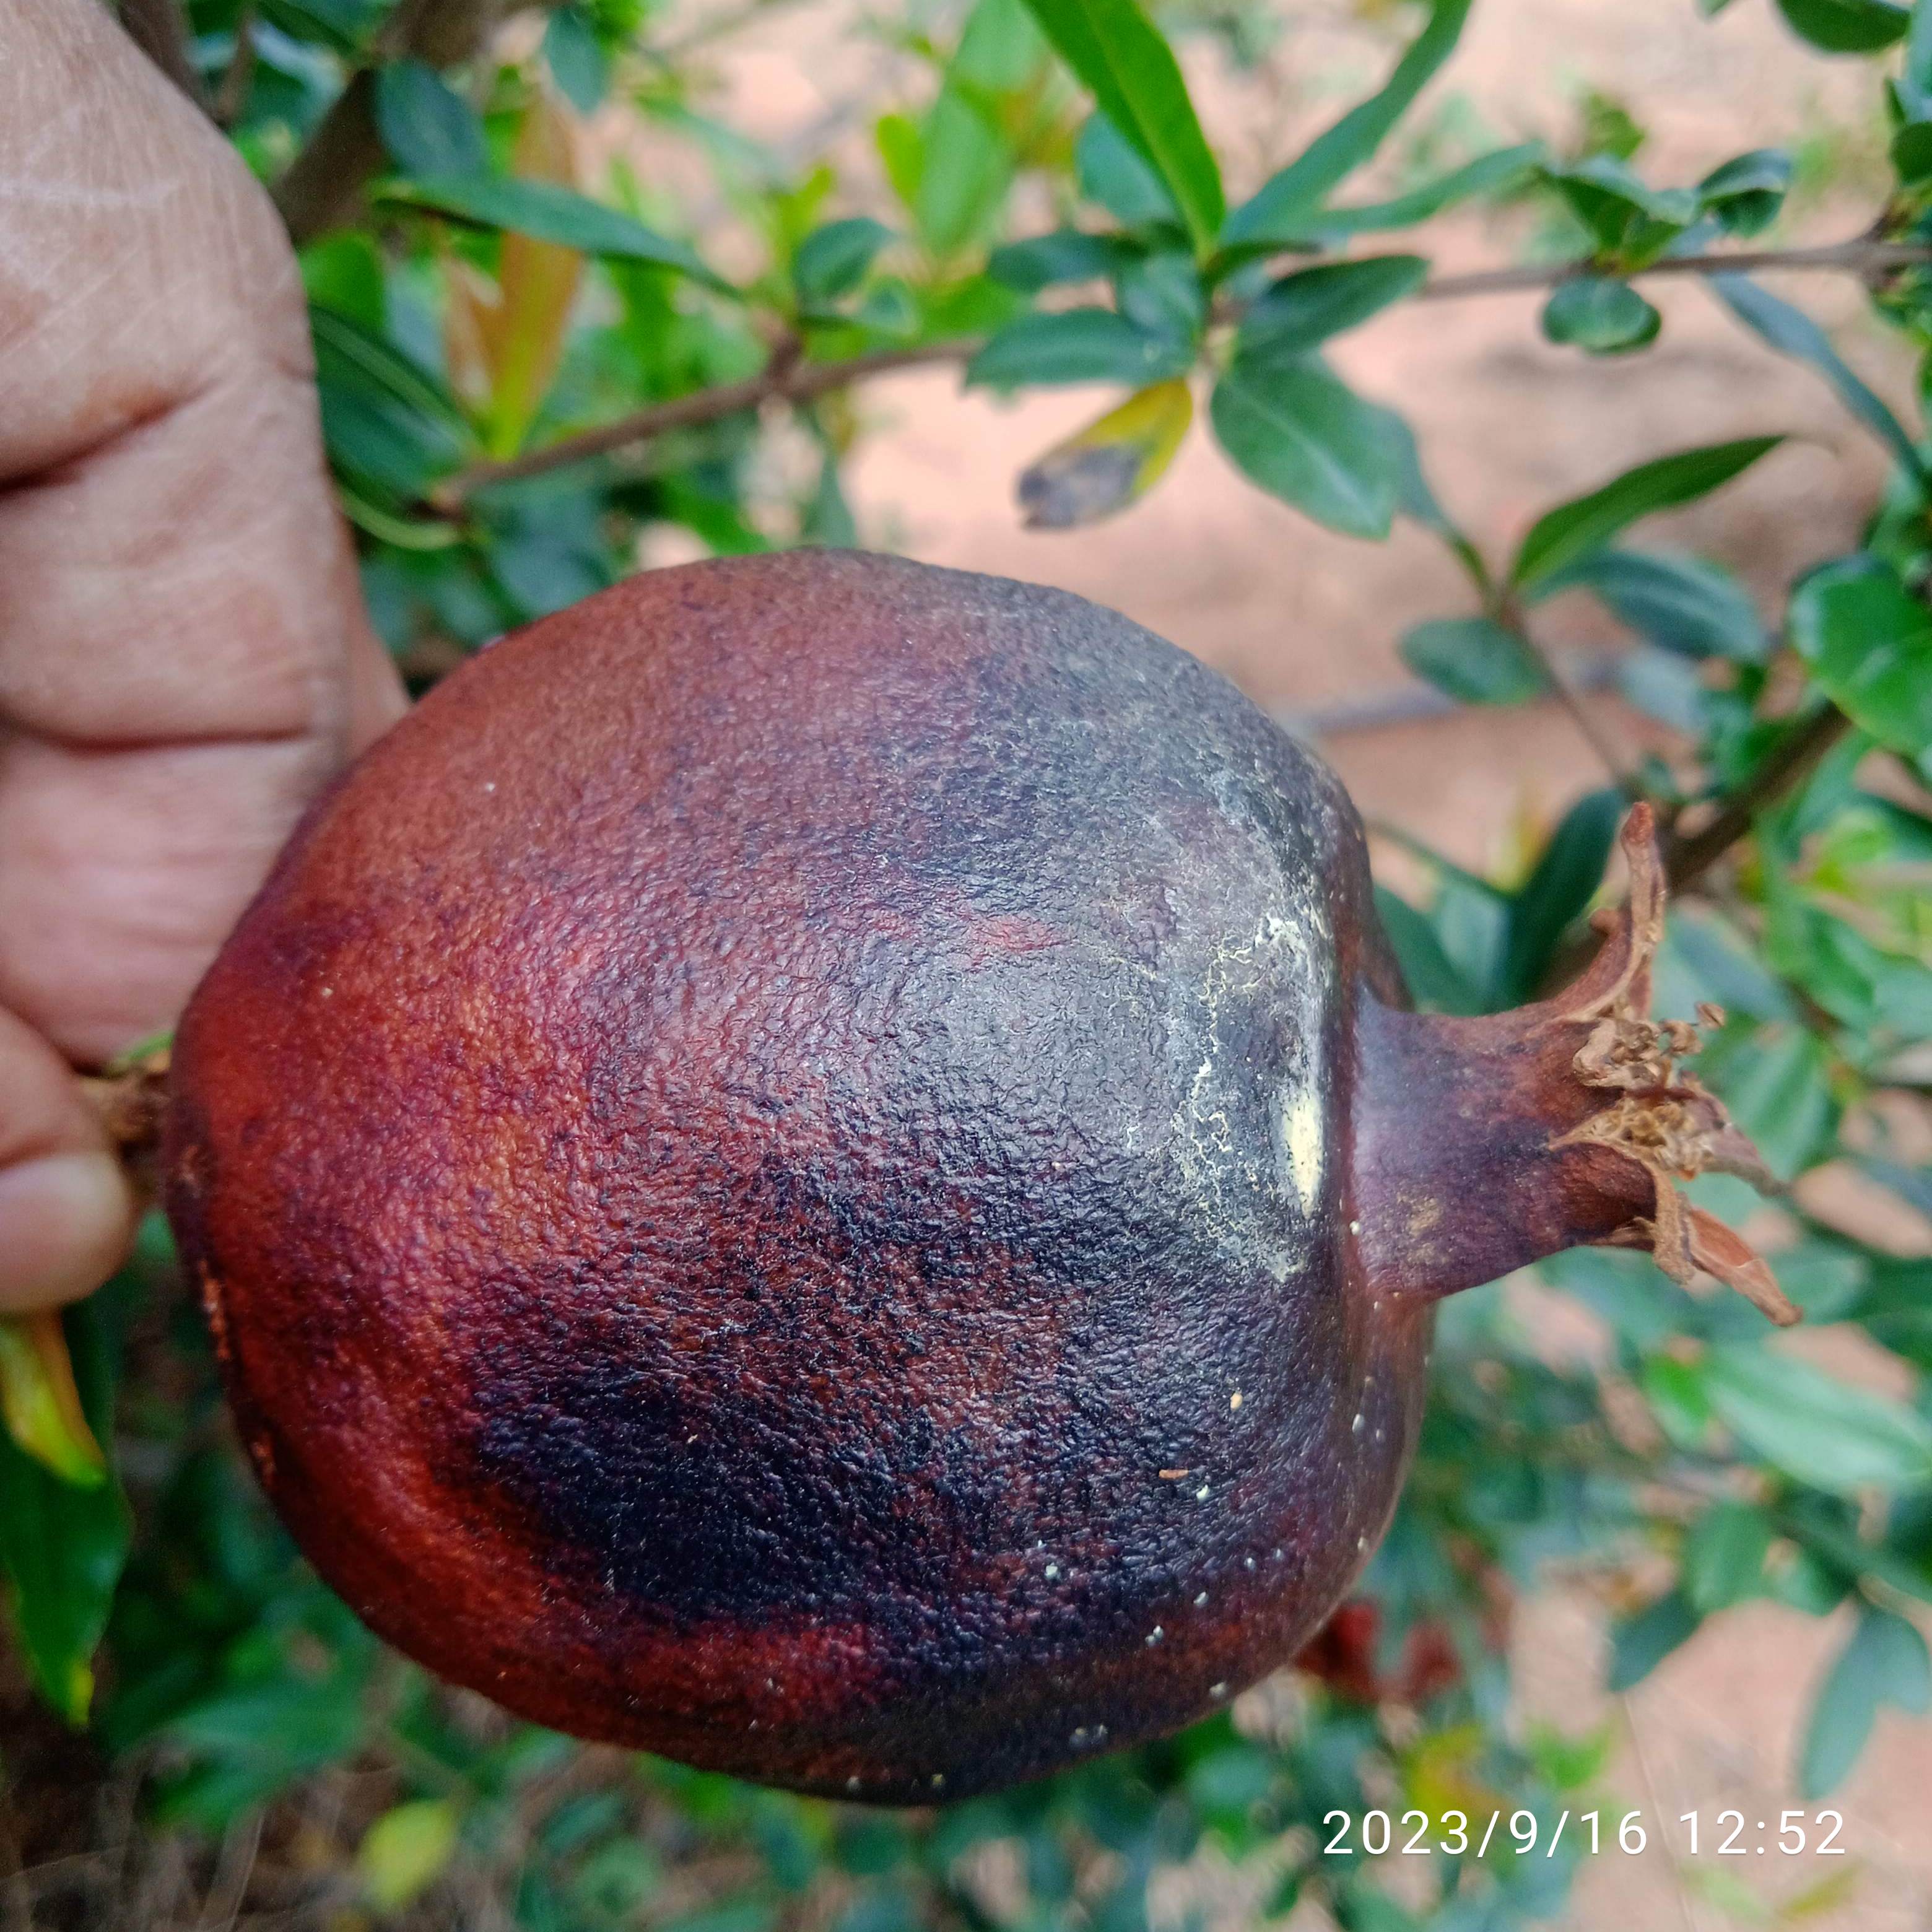
Label: Alternaria